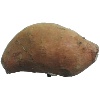
Label: potato_sweet